Chukchi Shelf

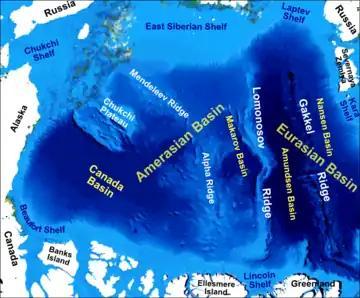
Location of the Chukchi Sea Shelf in the Arctic Ocean

The Chukchi Shelf or Chukchi Sea Shelf is the westernmost part of the continental shelf of the United States and the easternmost part of the continental shelf of Russia. In the west it merges with the Russian Siberian Shelf. Within this shelf, the 50-mile Chukchi Corridor acts as a passageway for one of the largest marine mammal migrations in the world.